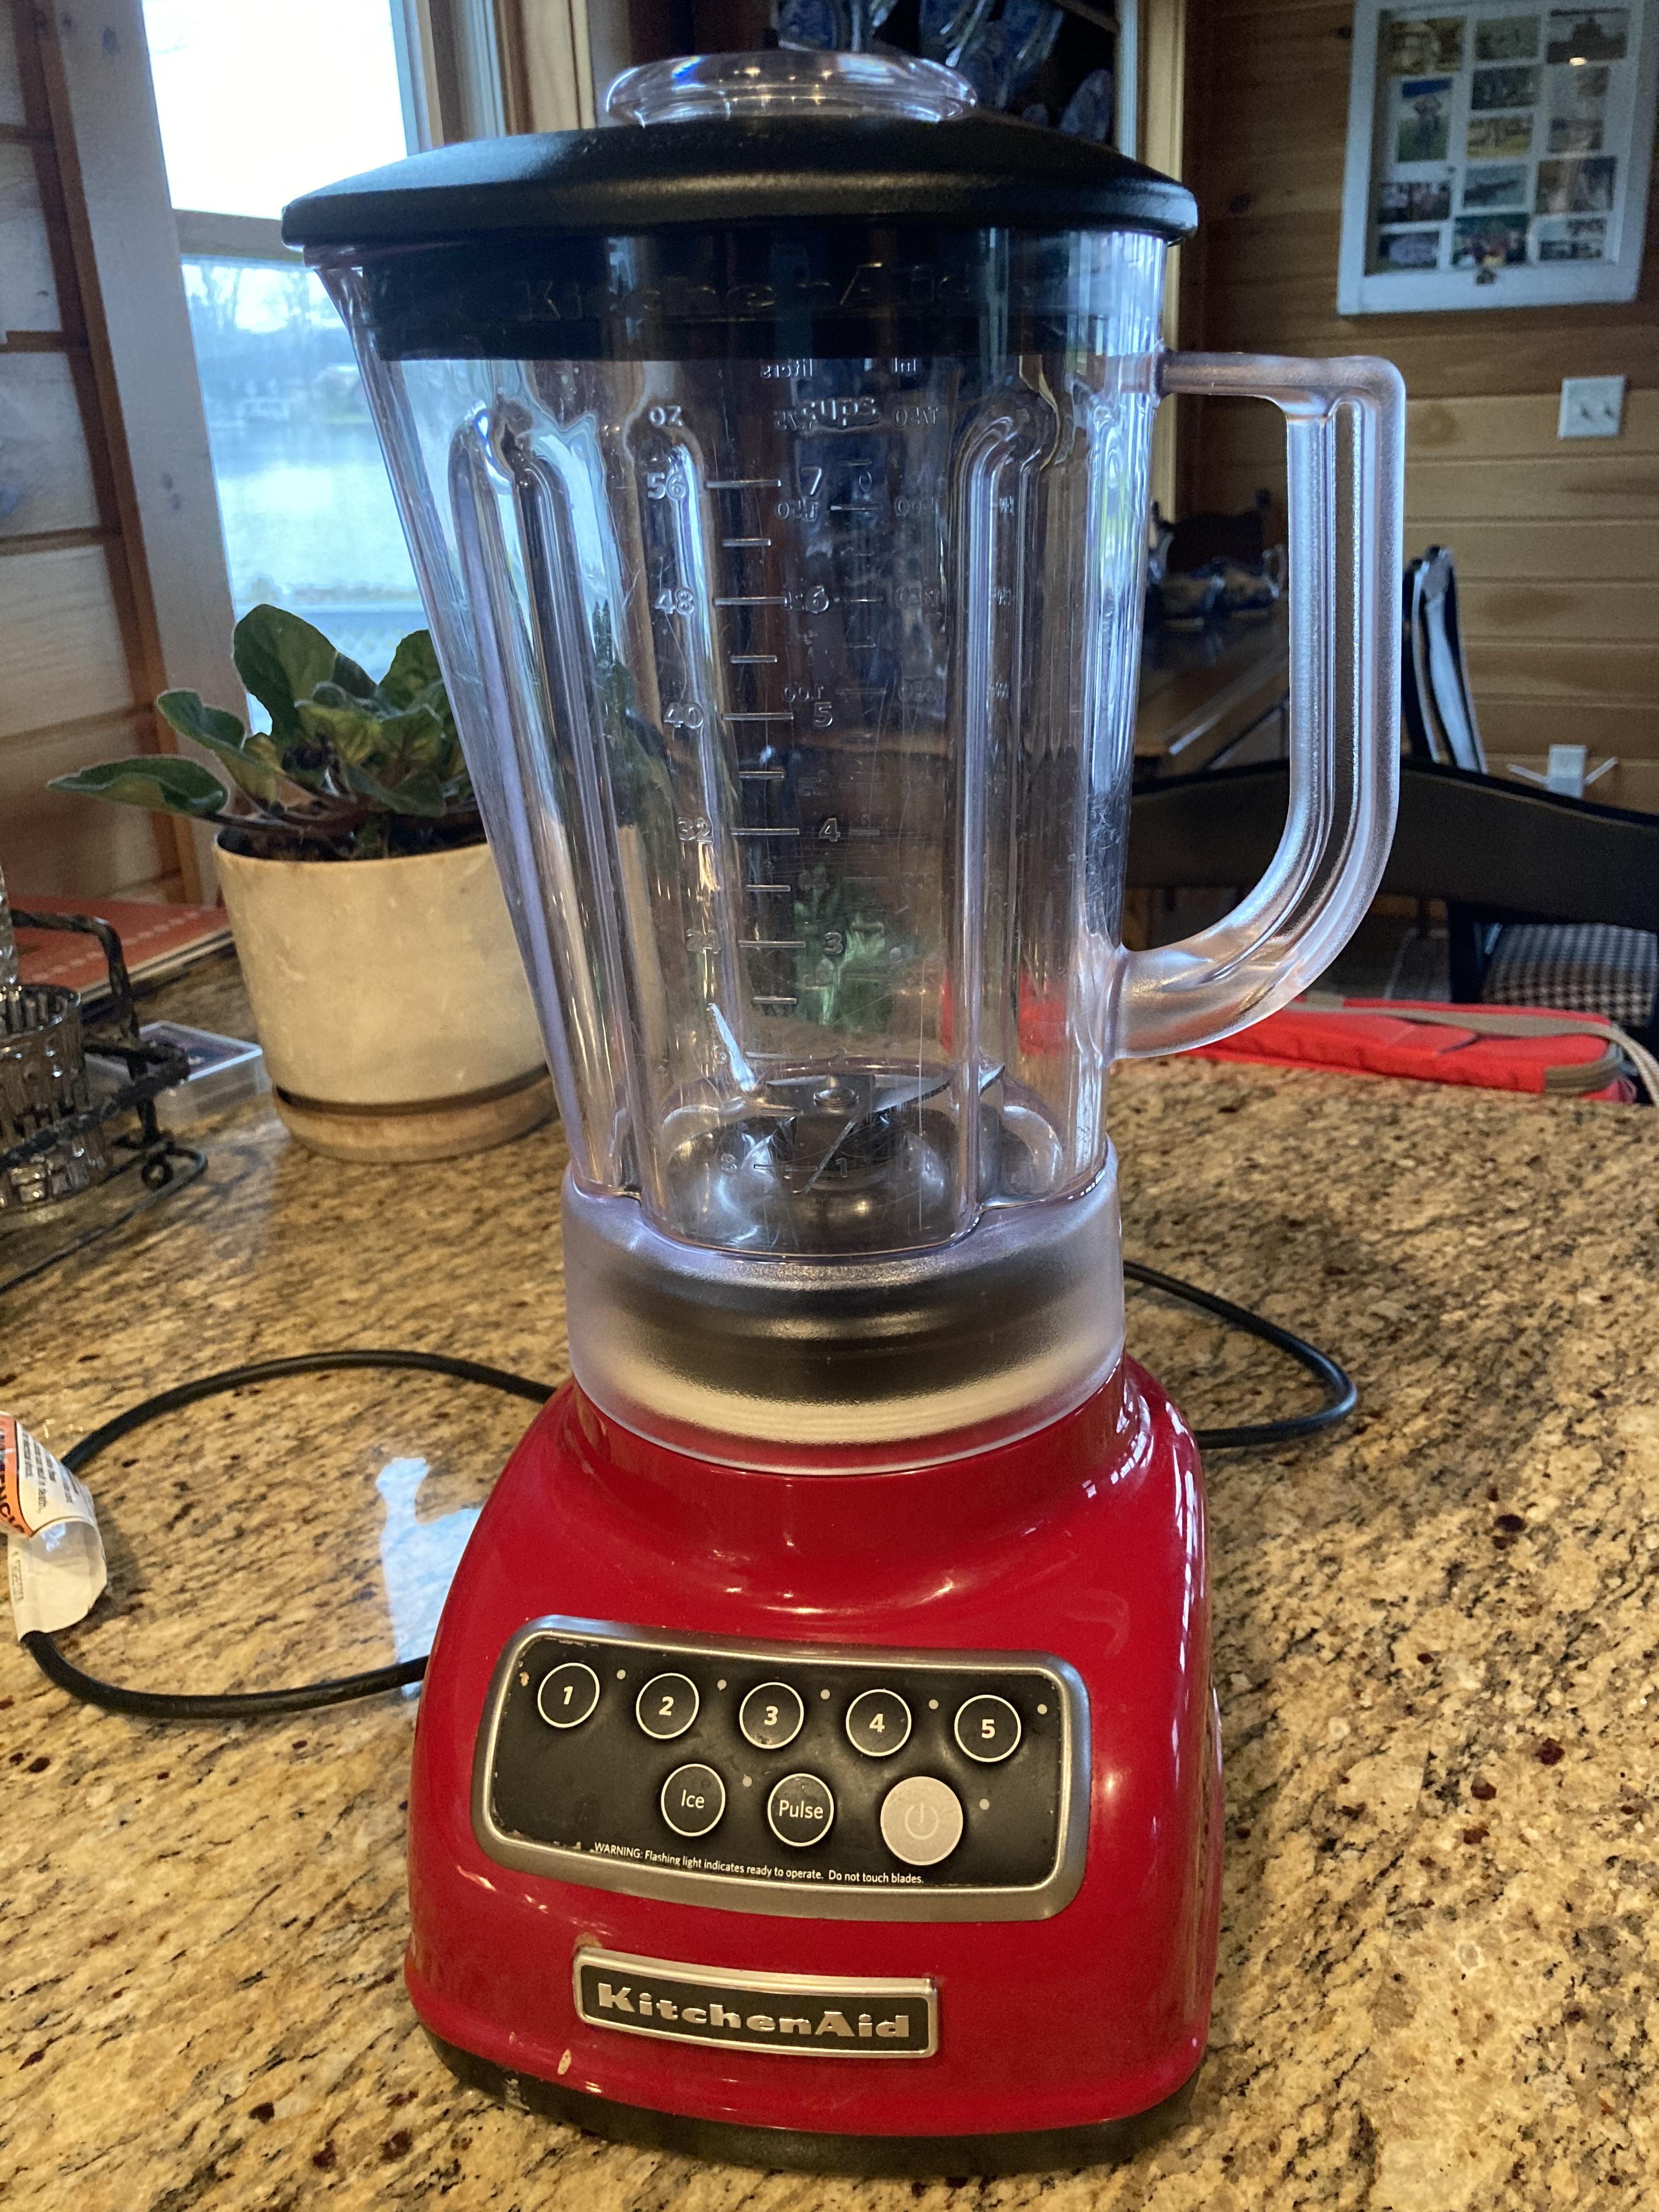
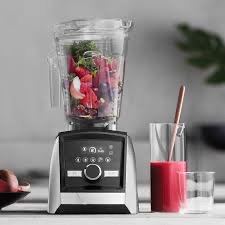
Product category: items_blender
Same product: no